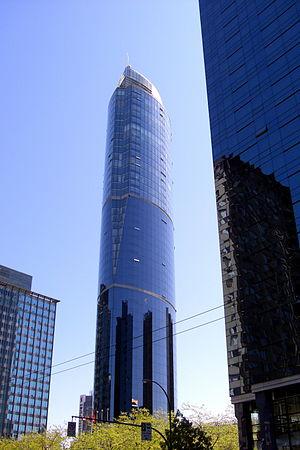
Une photo prise à partir du niveau de la rue en centre-ville de Vancouver. Vu ici est la Wall Centre.